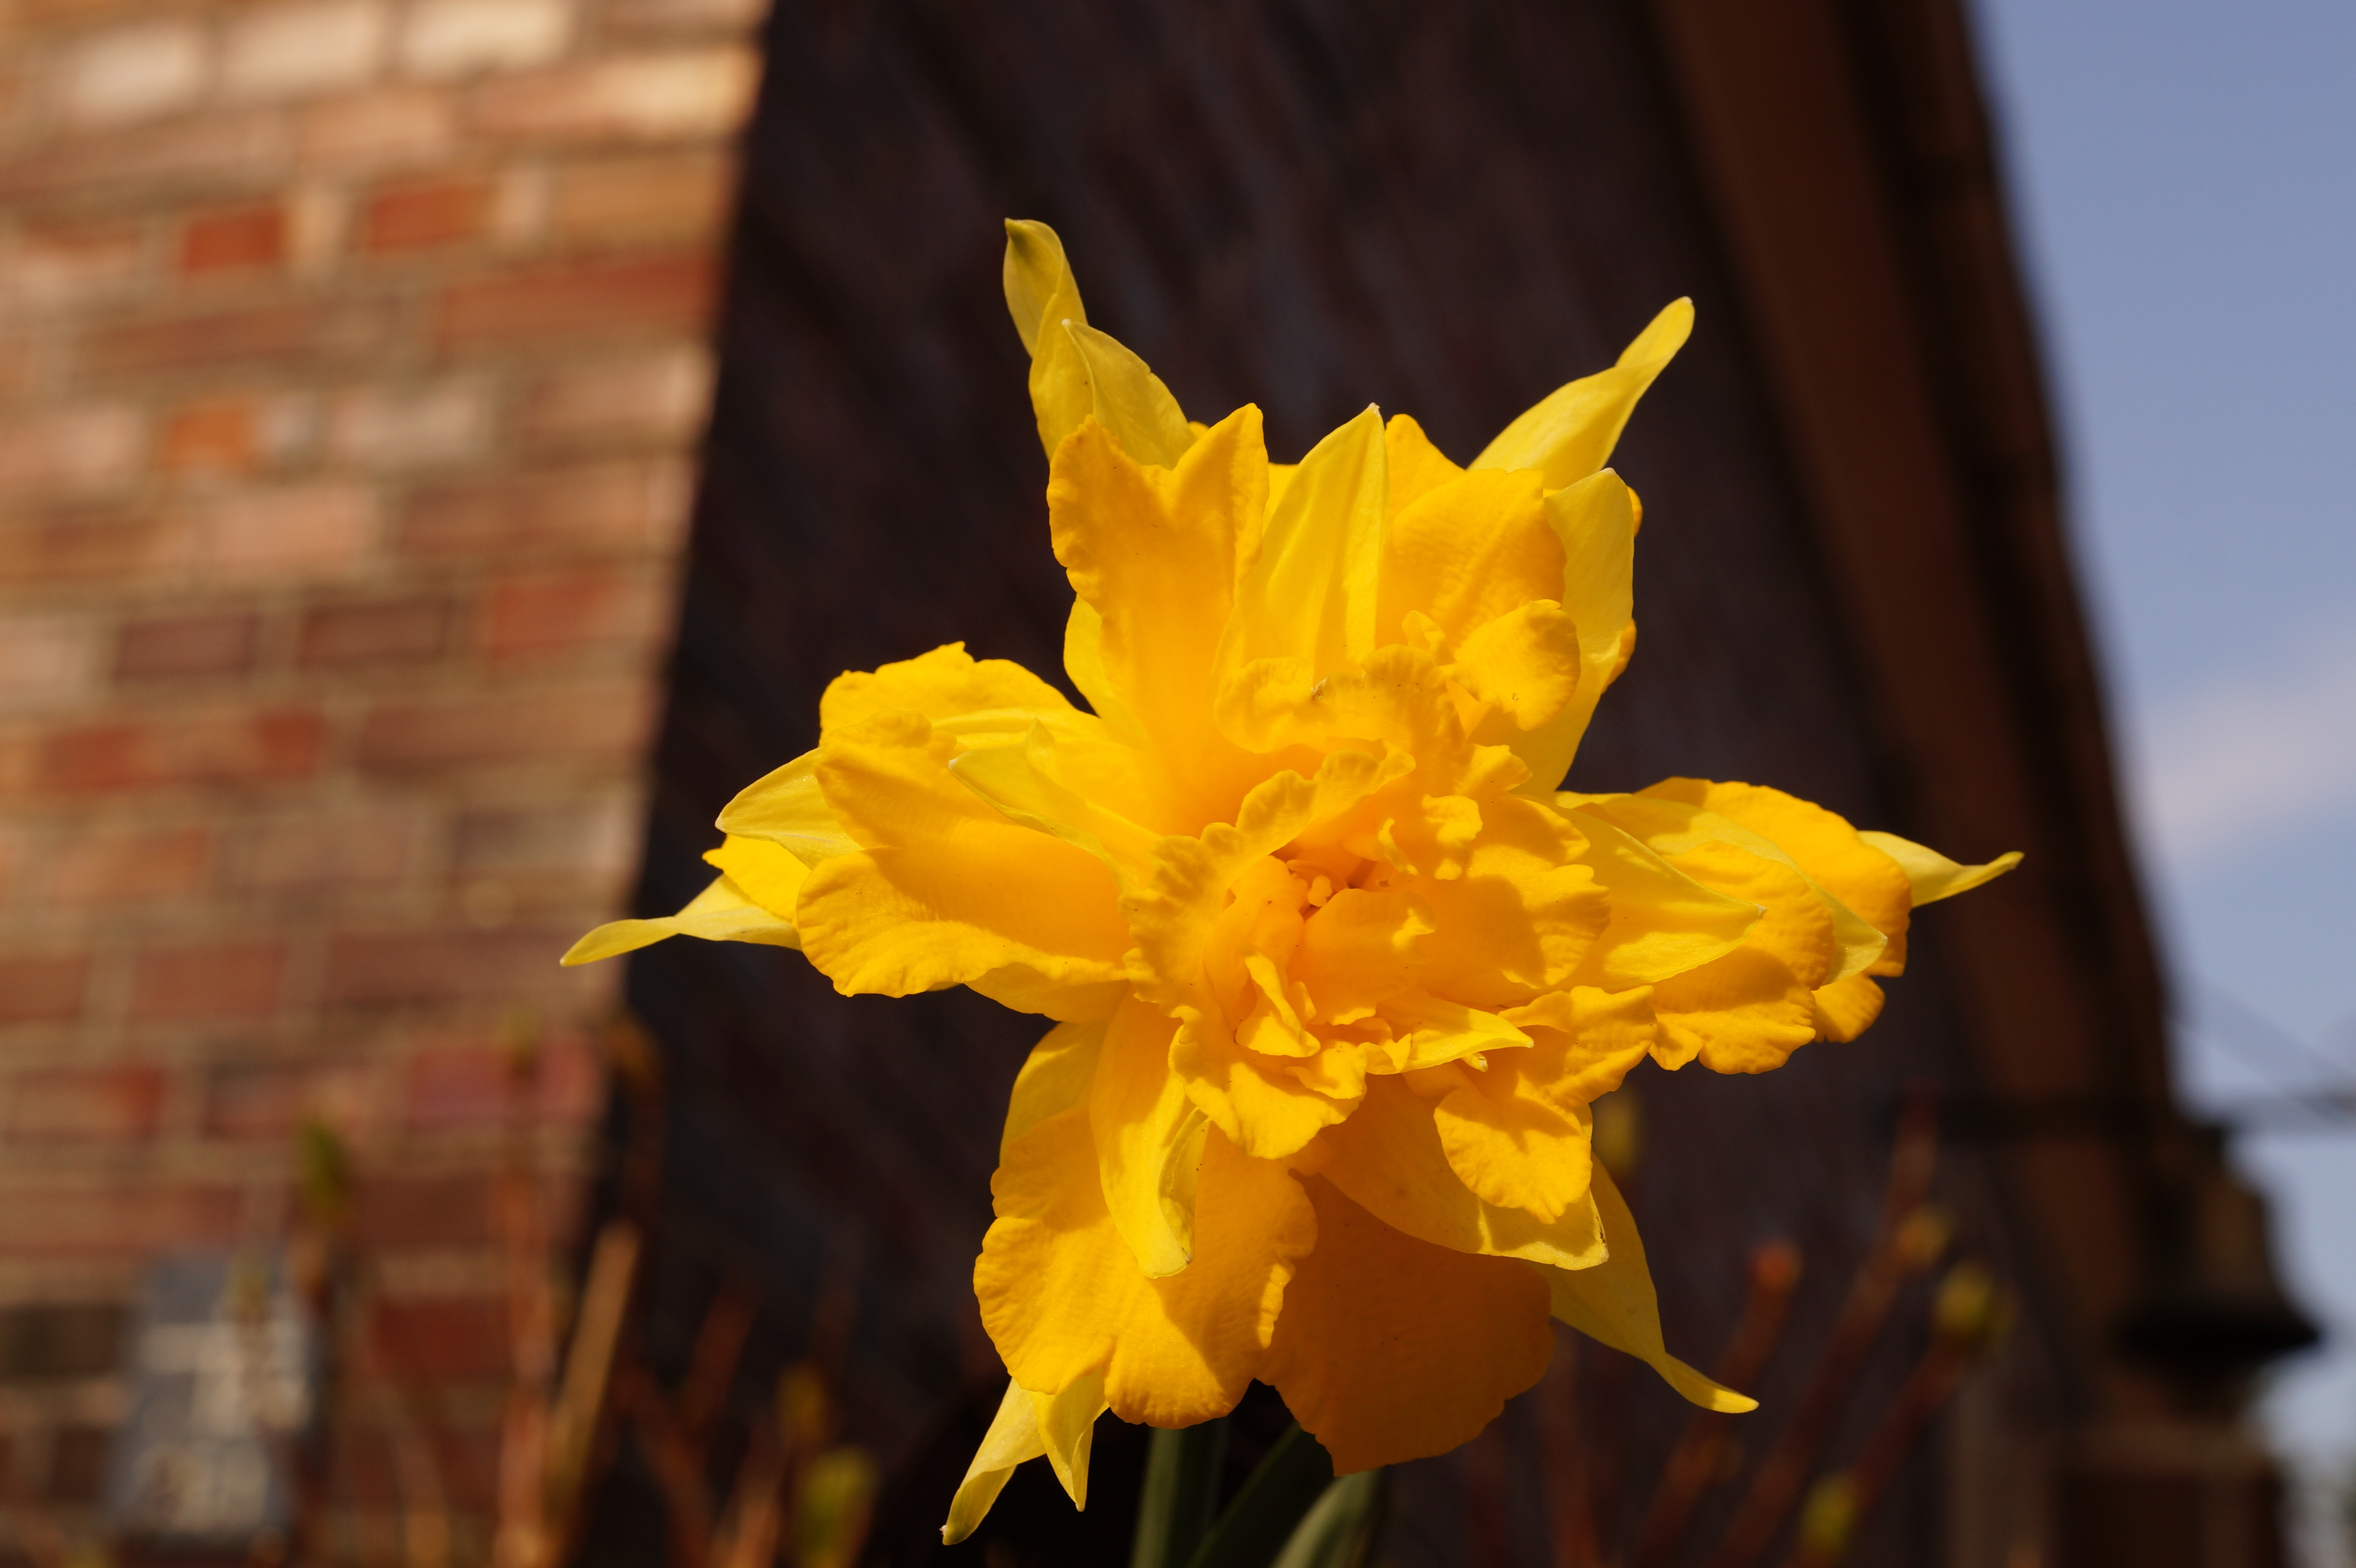
blossom, plant, flower, petal, bloom, spring, botany, yellow, flora, close up, holland, narcissus, macro photography, flowering plant, special crossing, to easter, plant stem, land plant